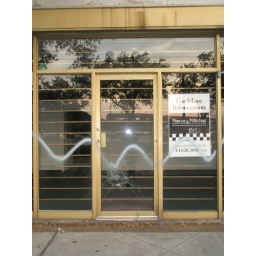
Smashed dlass in door of empty building on Main St.